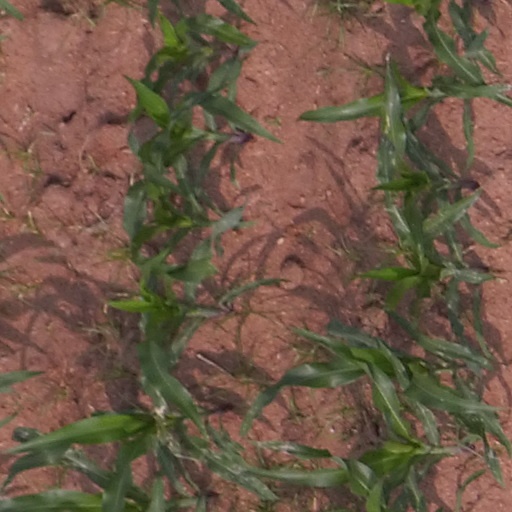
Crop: maize; corn